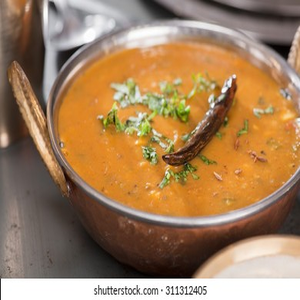
Dish: dal